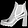
Label: Ankle boot